Castlevania

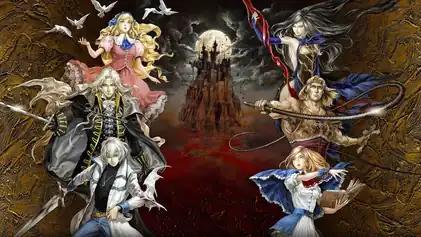
Artwork of characters from "Castlevania: Grimoire of Souls" (2019) by Ayami Kojima. Kojima was hired in 1997 to introduce a new art style to the series and has since contributed to several of its titles.

The first "Castlevania" game to feature 3D computer graphics began development in 1997 on the Nintendo 64 by Konami Computer Entertainment Kobe (KCEK) as "Dracula 3D". Like most of its predecessors, it was an action-adventure and platforming game. It was eventually released as "Castlevania" in 1999 and received an expanded version titled "" during the same year. KCEK's last "Castlevania" game was the acclaimed "", released as a launch title for the Game Boy Advance in 2001. "Circle of the Moon" was the first entry to feature Metroidvania gameplay since "Symphony of the Night". Igarashi, who was not involved with the game, was critical of "Circle of the Moon". In 2002, he retconned "Castlevania Legends" (1997) and the games developed by KCEK from the series' chronology due to story conflicts, which was met with some resistance from fans. After KCEK was dissolved during 2002, the Game Boy Advance received a second installment, "", now produced by Igarashi and developed by Konami Computer Entertainment Tokyo (KCET). Starting with "Harmony of Dissonance", the Japanese games adopted "Castlevania" as the title for a brief period. According to Igarashi, the developers did this since Count Dracula is not always the main antagonist. This continued with "" (2003), a 3D title developed as a new starting point for the series. Konami eventually returned to the title "Akumajō Dracula" with the Japanese release of 2005's "" for the Nintendo DS. "Dawn of Sorrow" and "Portrait of Ruin" (2006) introduced a new art style in hopes of broadening the player demographic and preventing younger Nintendo DS owners from being put off by Ayami Kojima's art. This discontinued with "" in 2008.